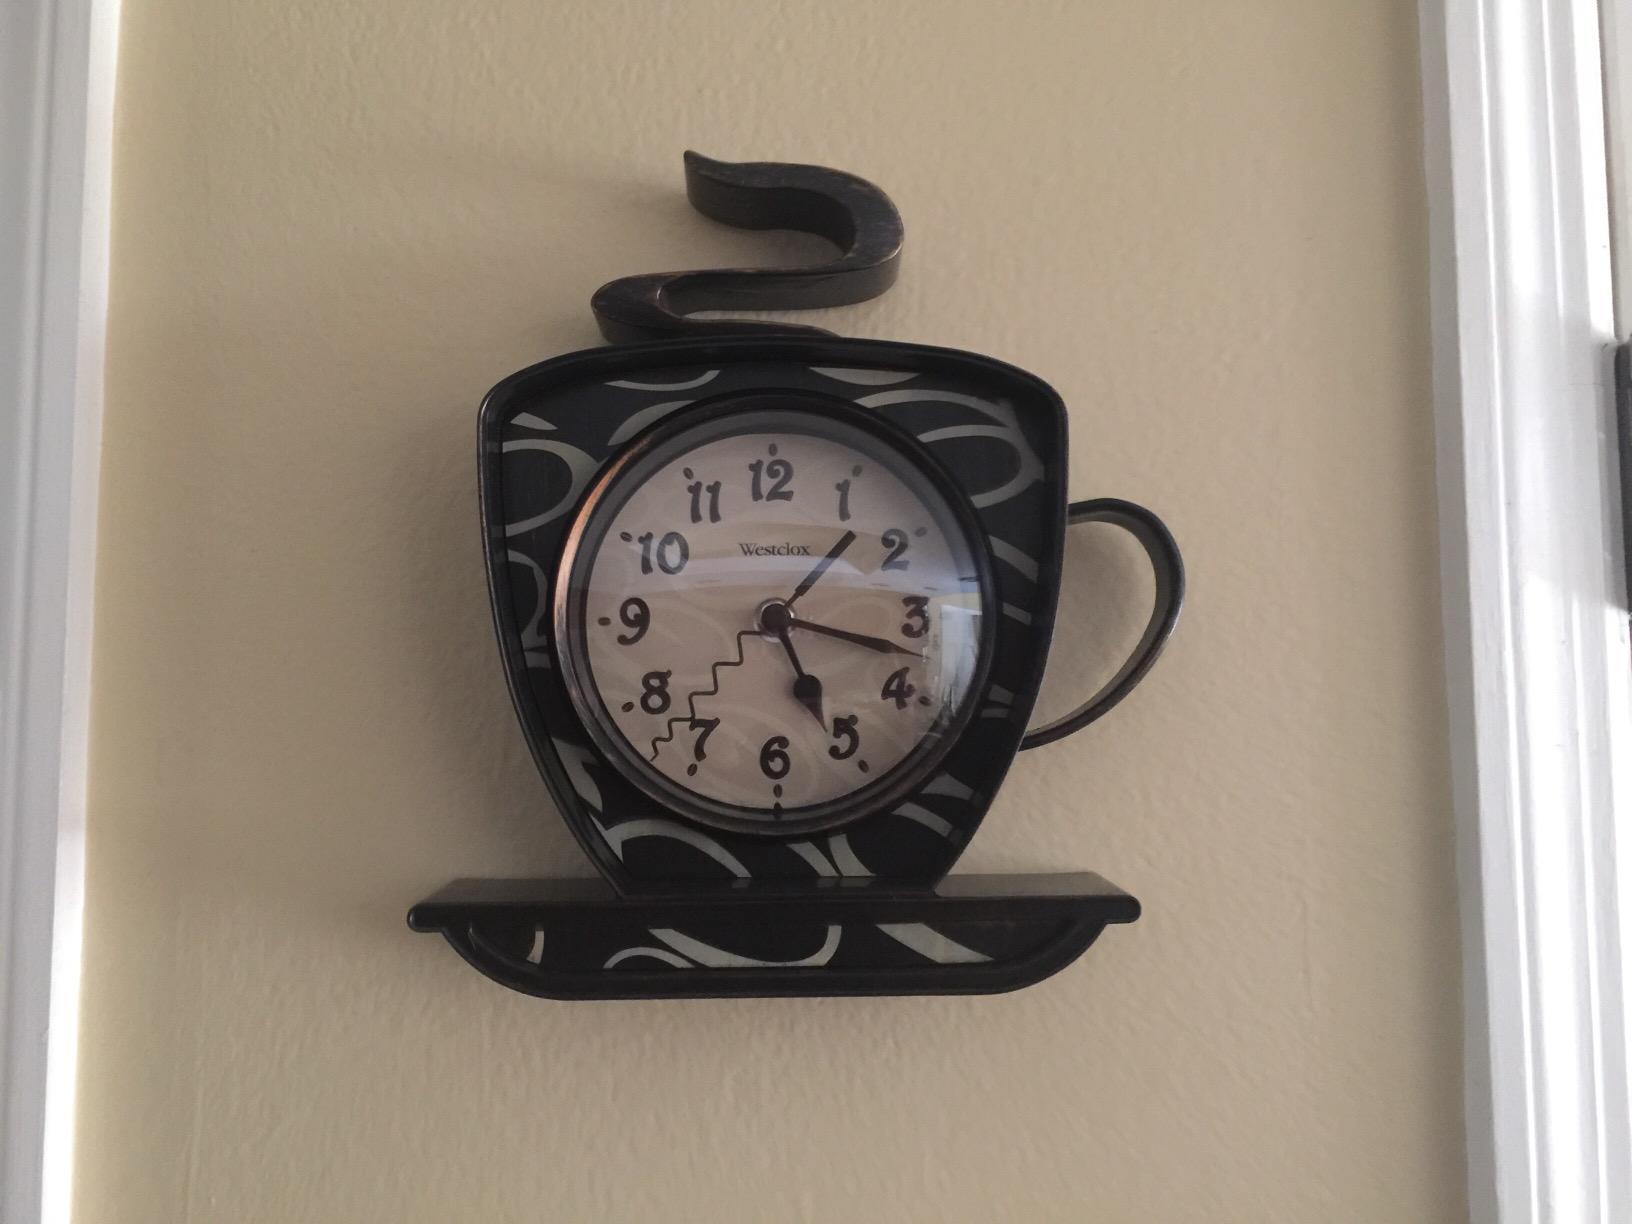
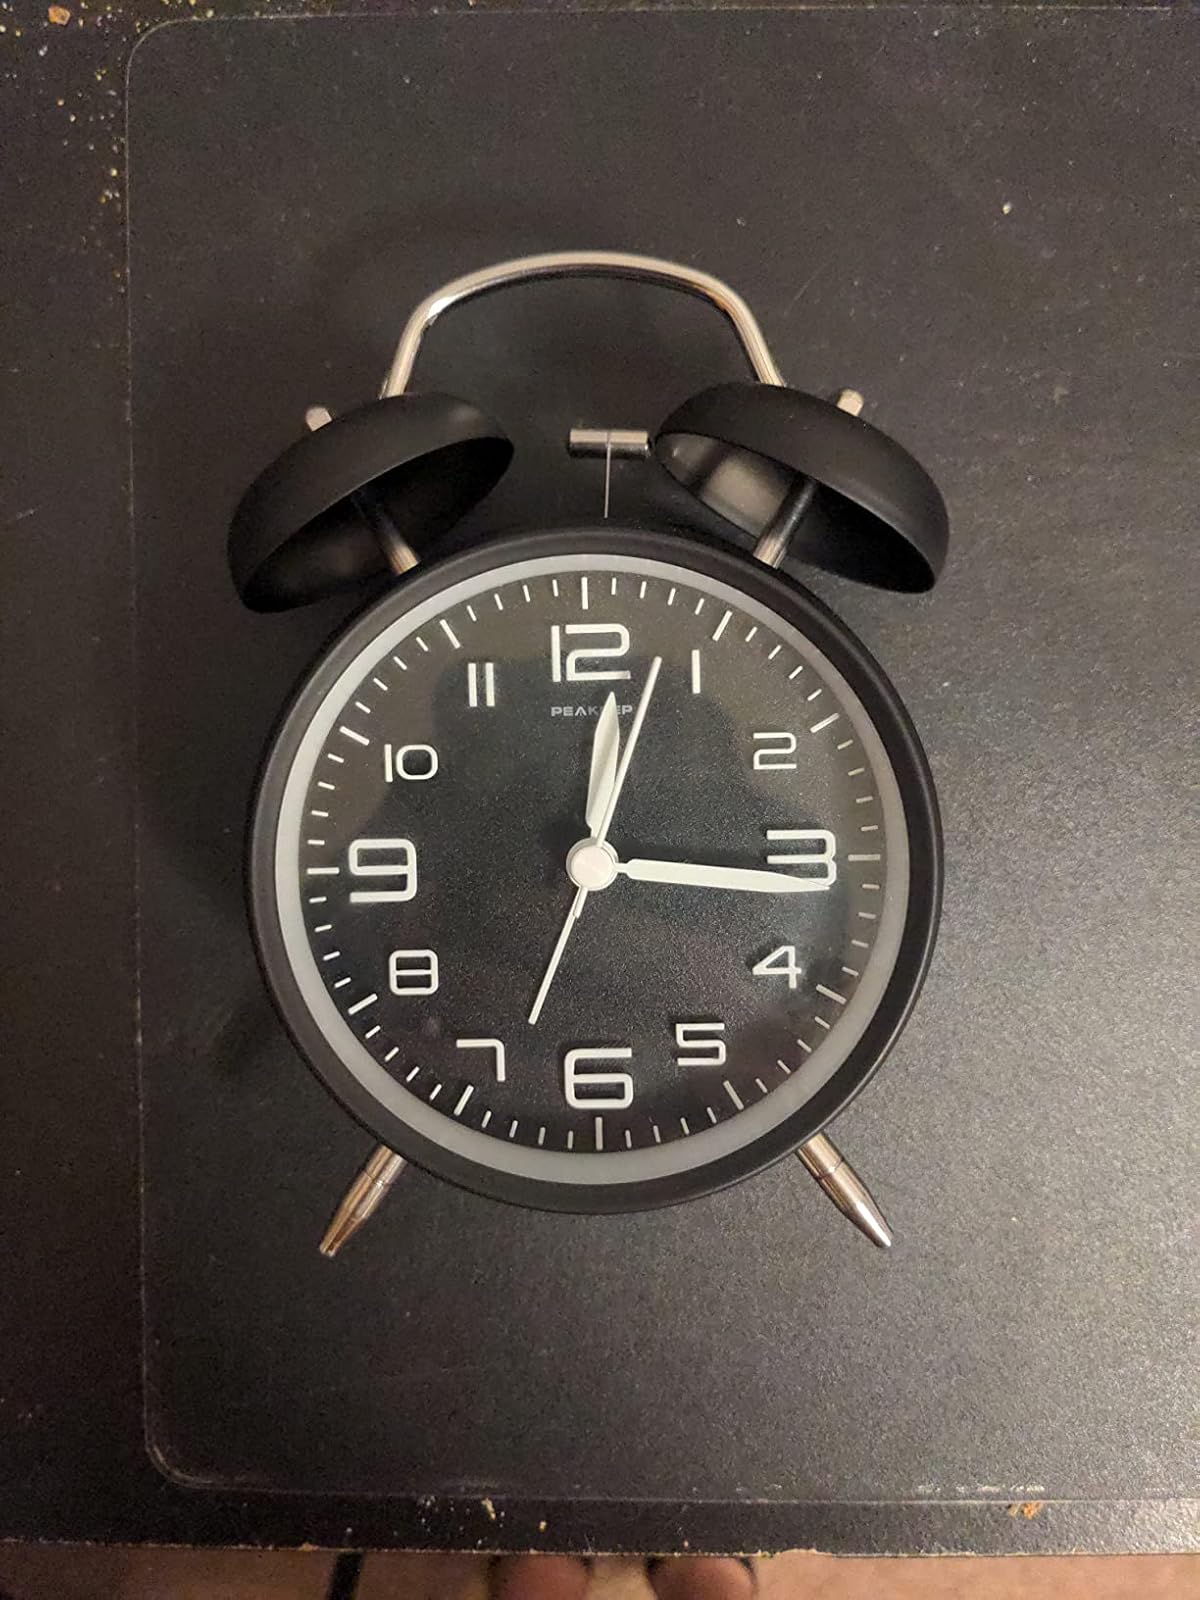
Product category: clock
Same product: no